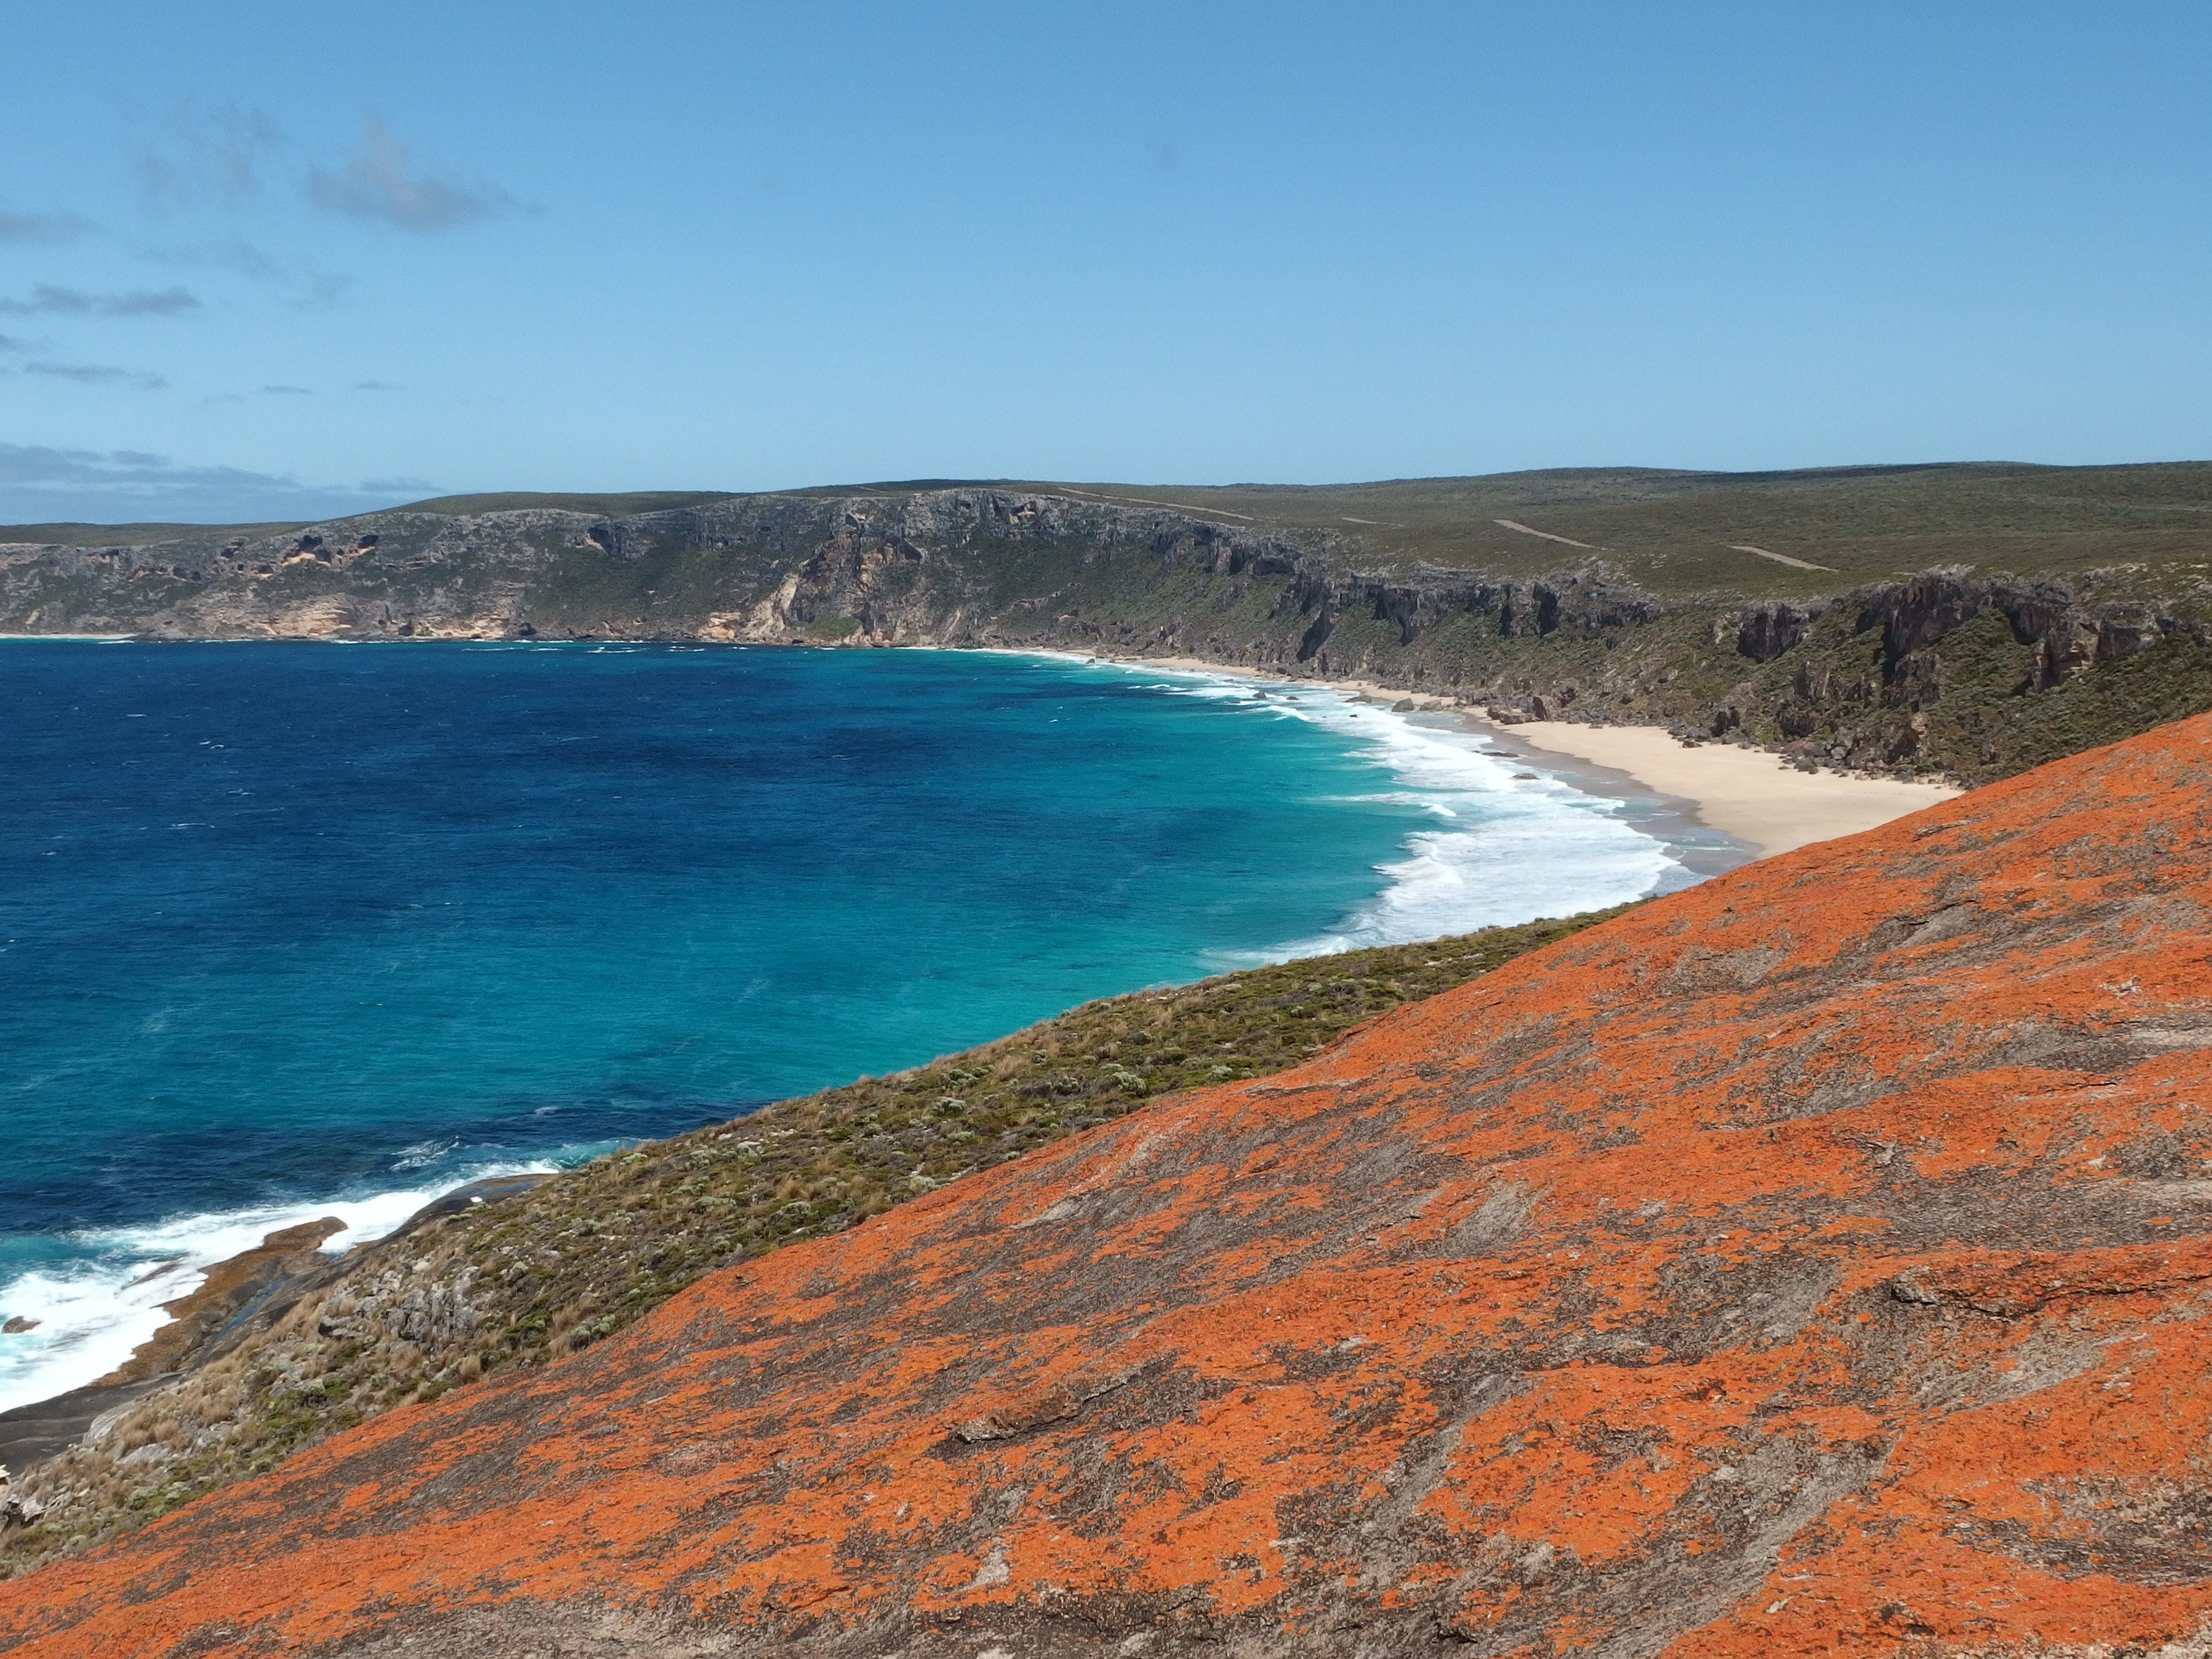
beach, sea, coast, rock, ocean, shore, wave, cliff, cove, bay, terrain, body of water, australia, lichen, geology, alga, cape, landform, kangaroo island, remarkable rocks